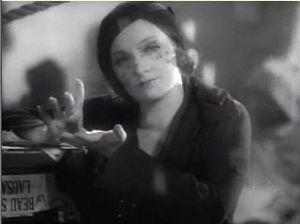
Travis Banton, né le 18 août 1894 à Waco au Texas et mort le 2 février 1958 à Los Angeles en Californie, est un costumier de cinéma américain.
Marie Magdalene Dietrich, dite Marlene Dietrich [maɐ̯ˈleːnə ˈdiːtʁɪç], est une actrice et chanteuse allemande naturalisée américaine, née le 27 décembre 1901 à Schöneberg et morte le 6 mai 1992 à Paris 8ᵉ.
Greta Garbo et Marlene Dietrich sont deux actrices américaines d'origine européenne qui connaissent un succès phénoménal outre-Atlantique dans les années 1930 et contribuent à l'âge d'or d'Hollywood. La publicité distillée par les studios de cinéma Metro Goldwyn Mayer et Paramount, concurrents à l'époque, instaure un parallèle, puis une rivalité entre les deux stars, mais avec des répercussions et des influences bénéfiques sur les films des deux vedettes, dont nombre font maintenant partie des classiques du cinéma mondial, certains ayant même intégré la liste du National Film Registry.